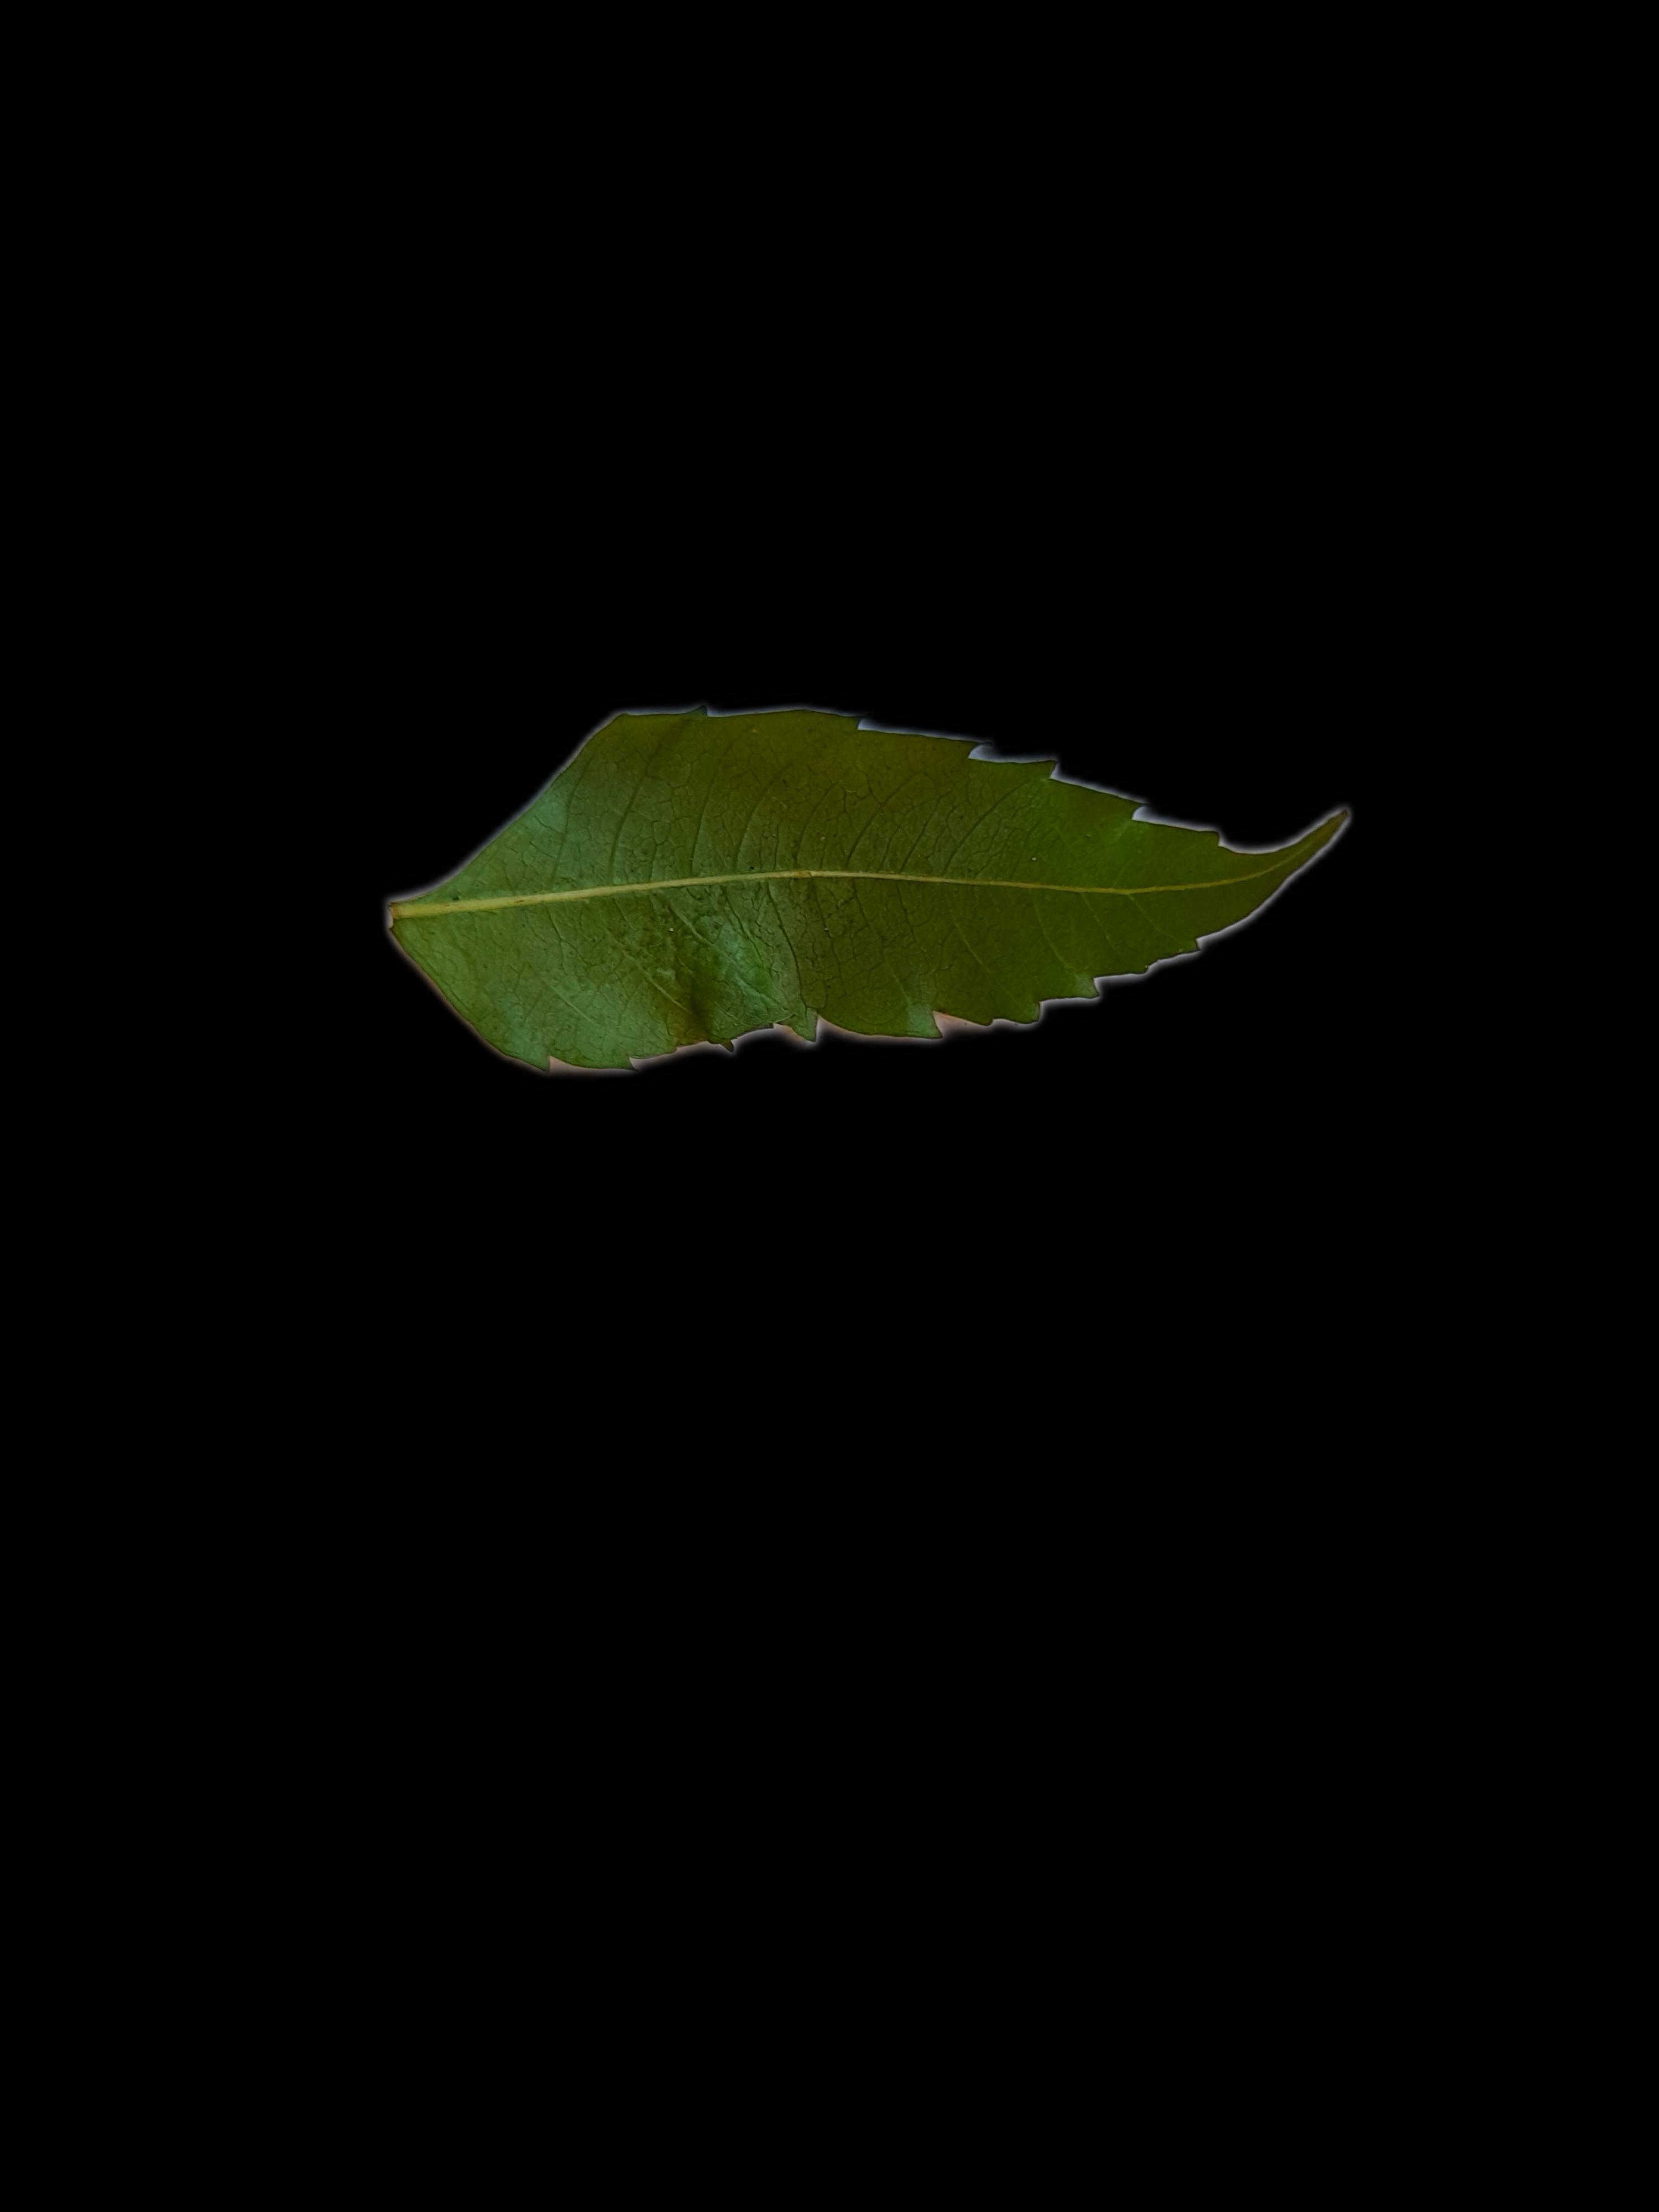
Plant: Neem